In the Temple of Venus

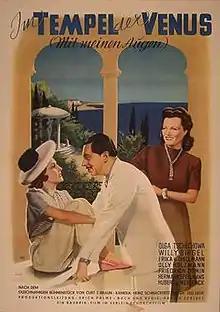

In the Temple of Venus is a 1948 German drama film directed by Hans H. Zerlett and starring Olga Chekhova, Willy Birgel, and Hermann Speelmans. The film was originally produced during the final stages of the Second World War in 1945, but was not given a release until three years later.